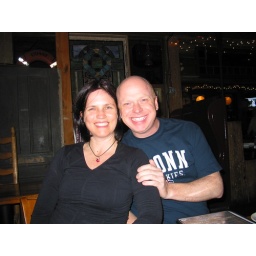
A great night in the water street restaurant